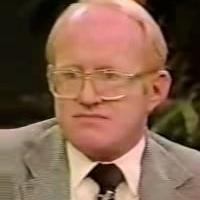
Age: 48